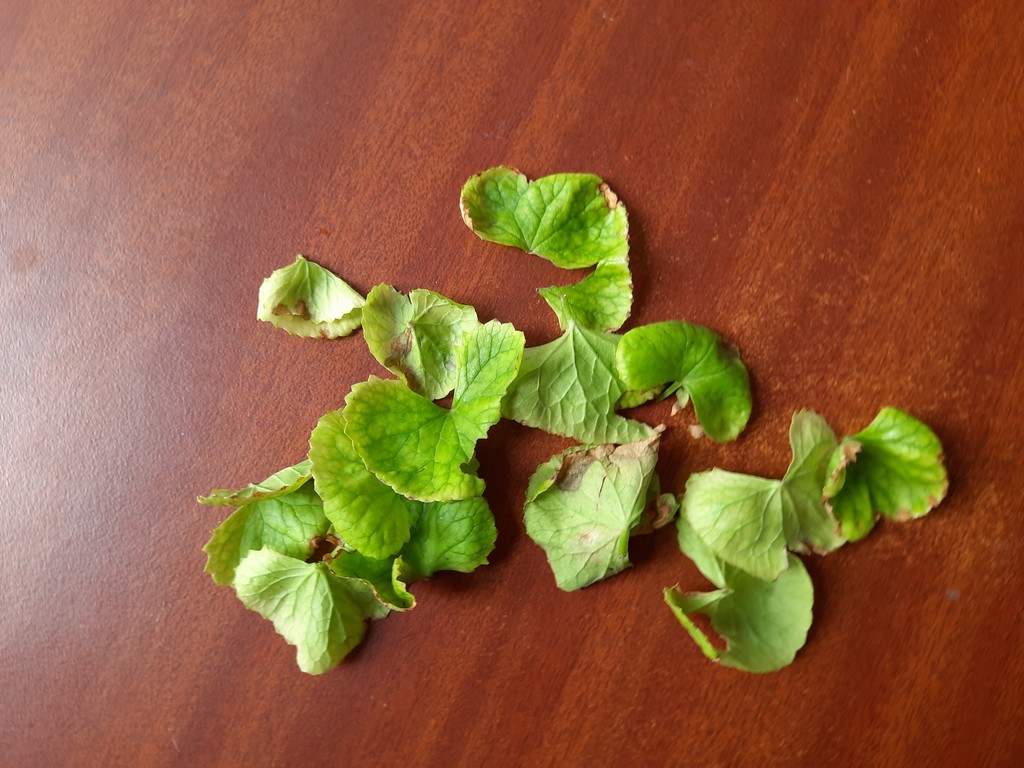
Label: Unhealthy